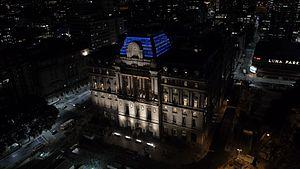
La 67ᵉ cérémonie des Cóndor de Plata se déroule en 2019 et récompense les films sortis en 2018.
La 66ᵉ cérémonie des Cóndor de Plata s'est déroulée le 13 août 2018 et a récompensé les films sortis en 2017.